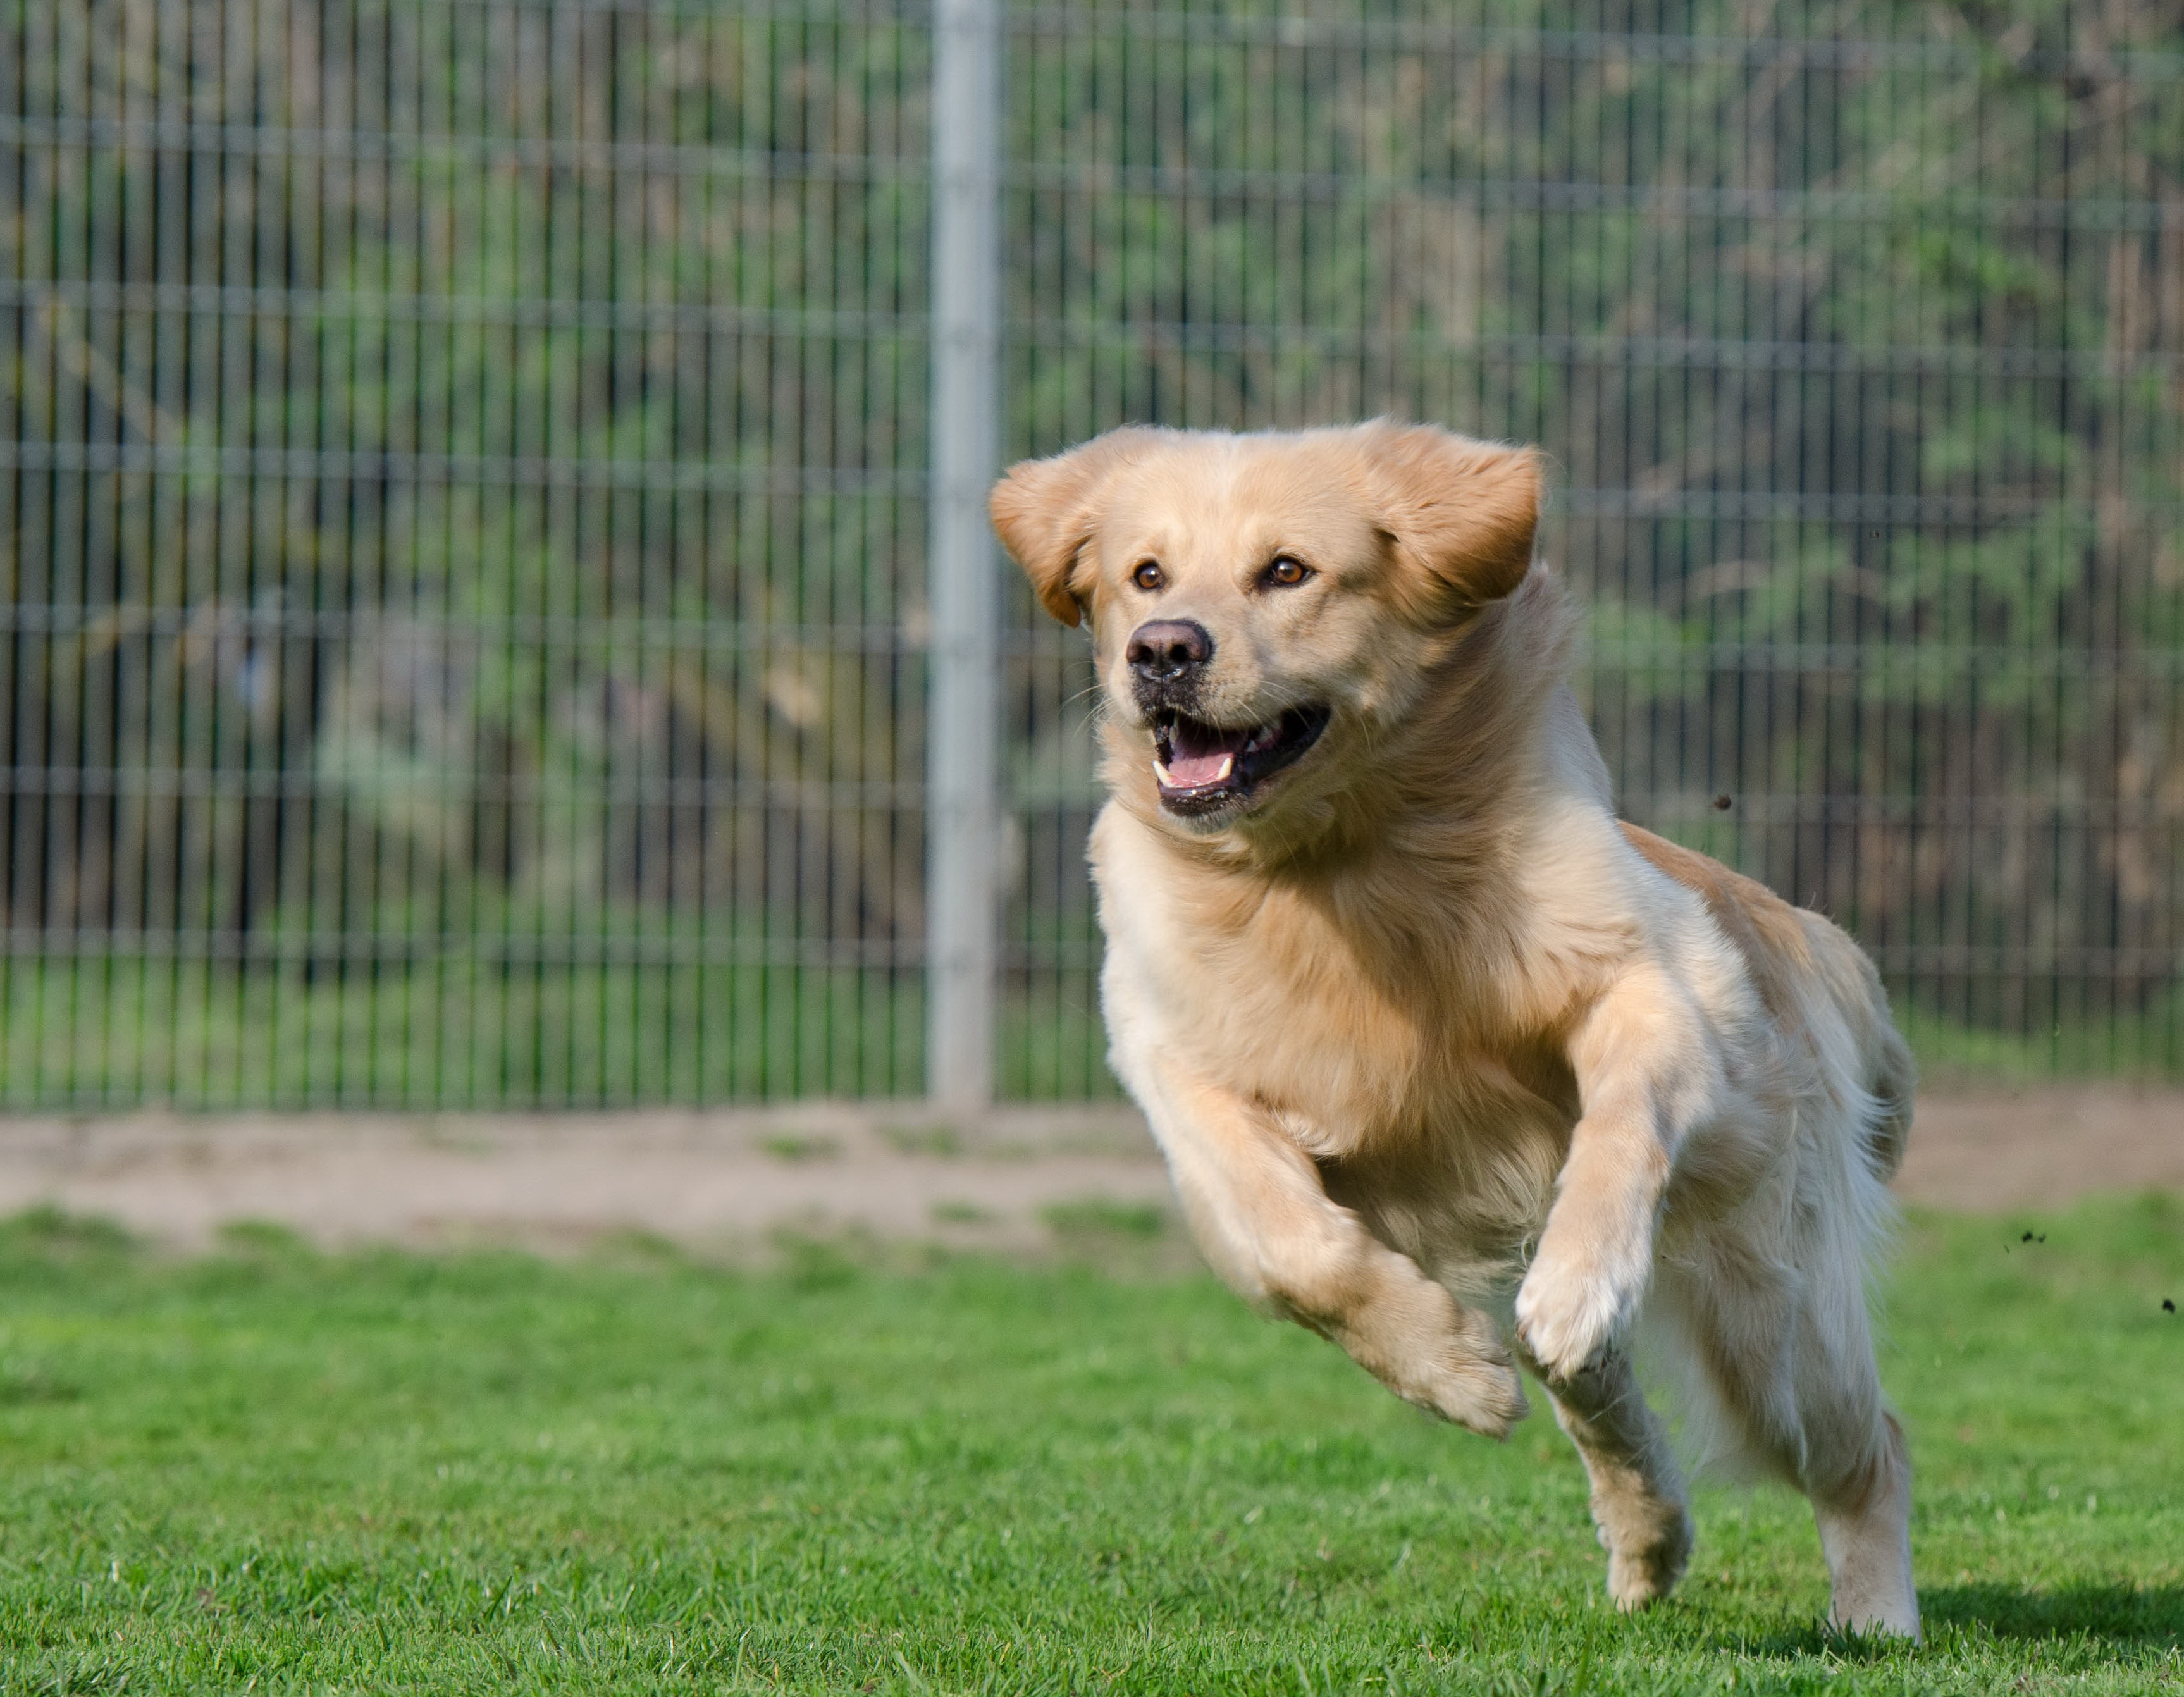
puppy, dog, summer, mammal, golden retriever, vertebrate, labrador retriever, expression, spout, dog breed, retriever, long coat, running dog, animal shelter, dog pension, dog like mammal, dog breed group, nova scotia duck tolling retriever, kennels